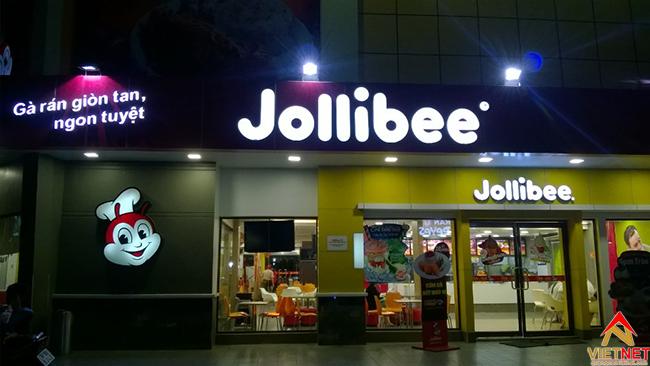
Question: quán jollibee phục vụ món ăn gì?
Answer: quán jollibee phục vụ món gà rán